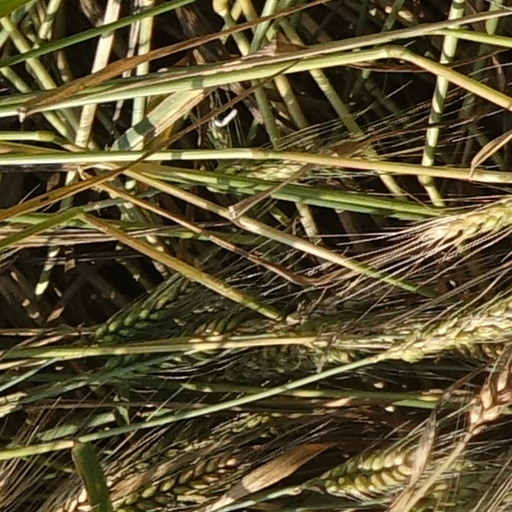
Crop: wheat